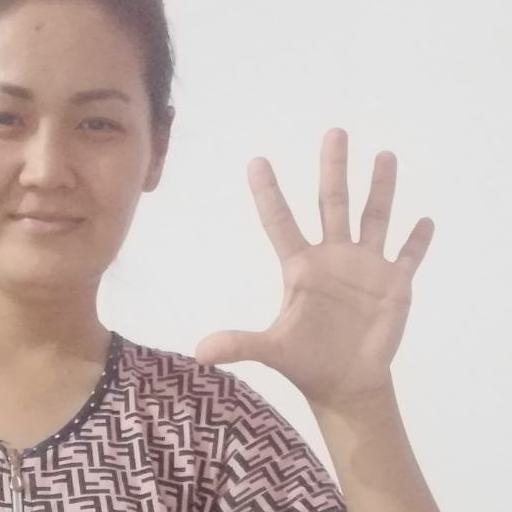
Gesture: palm